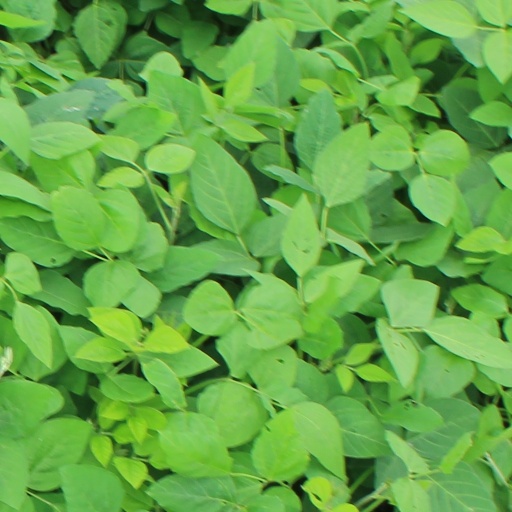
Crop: soybean